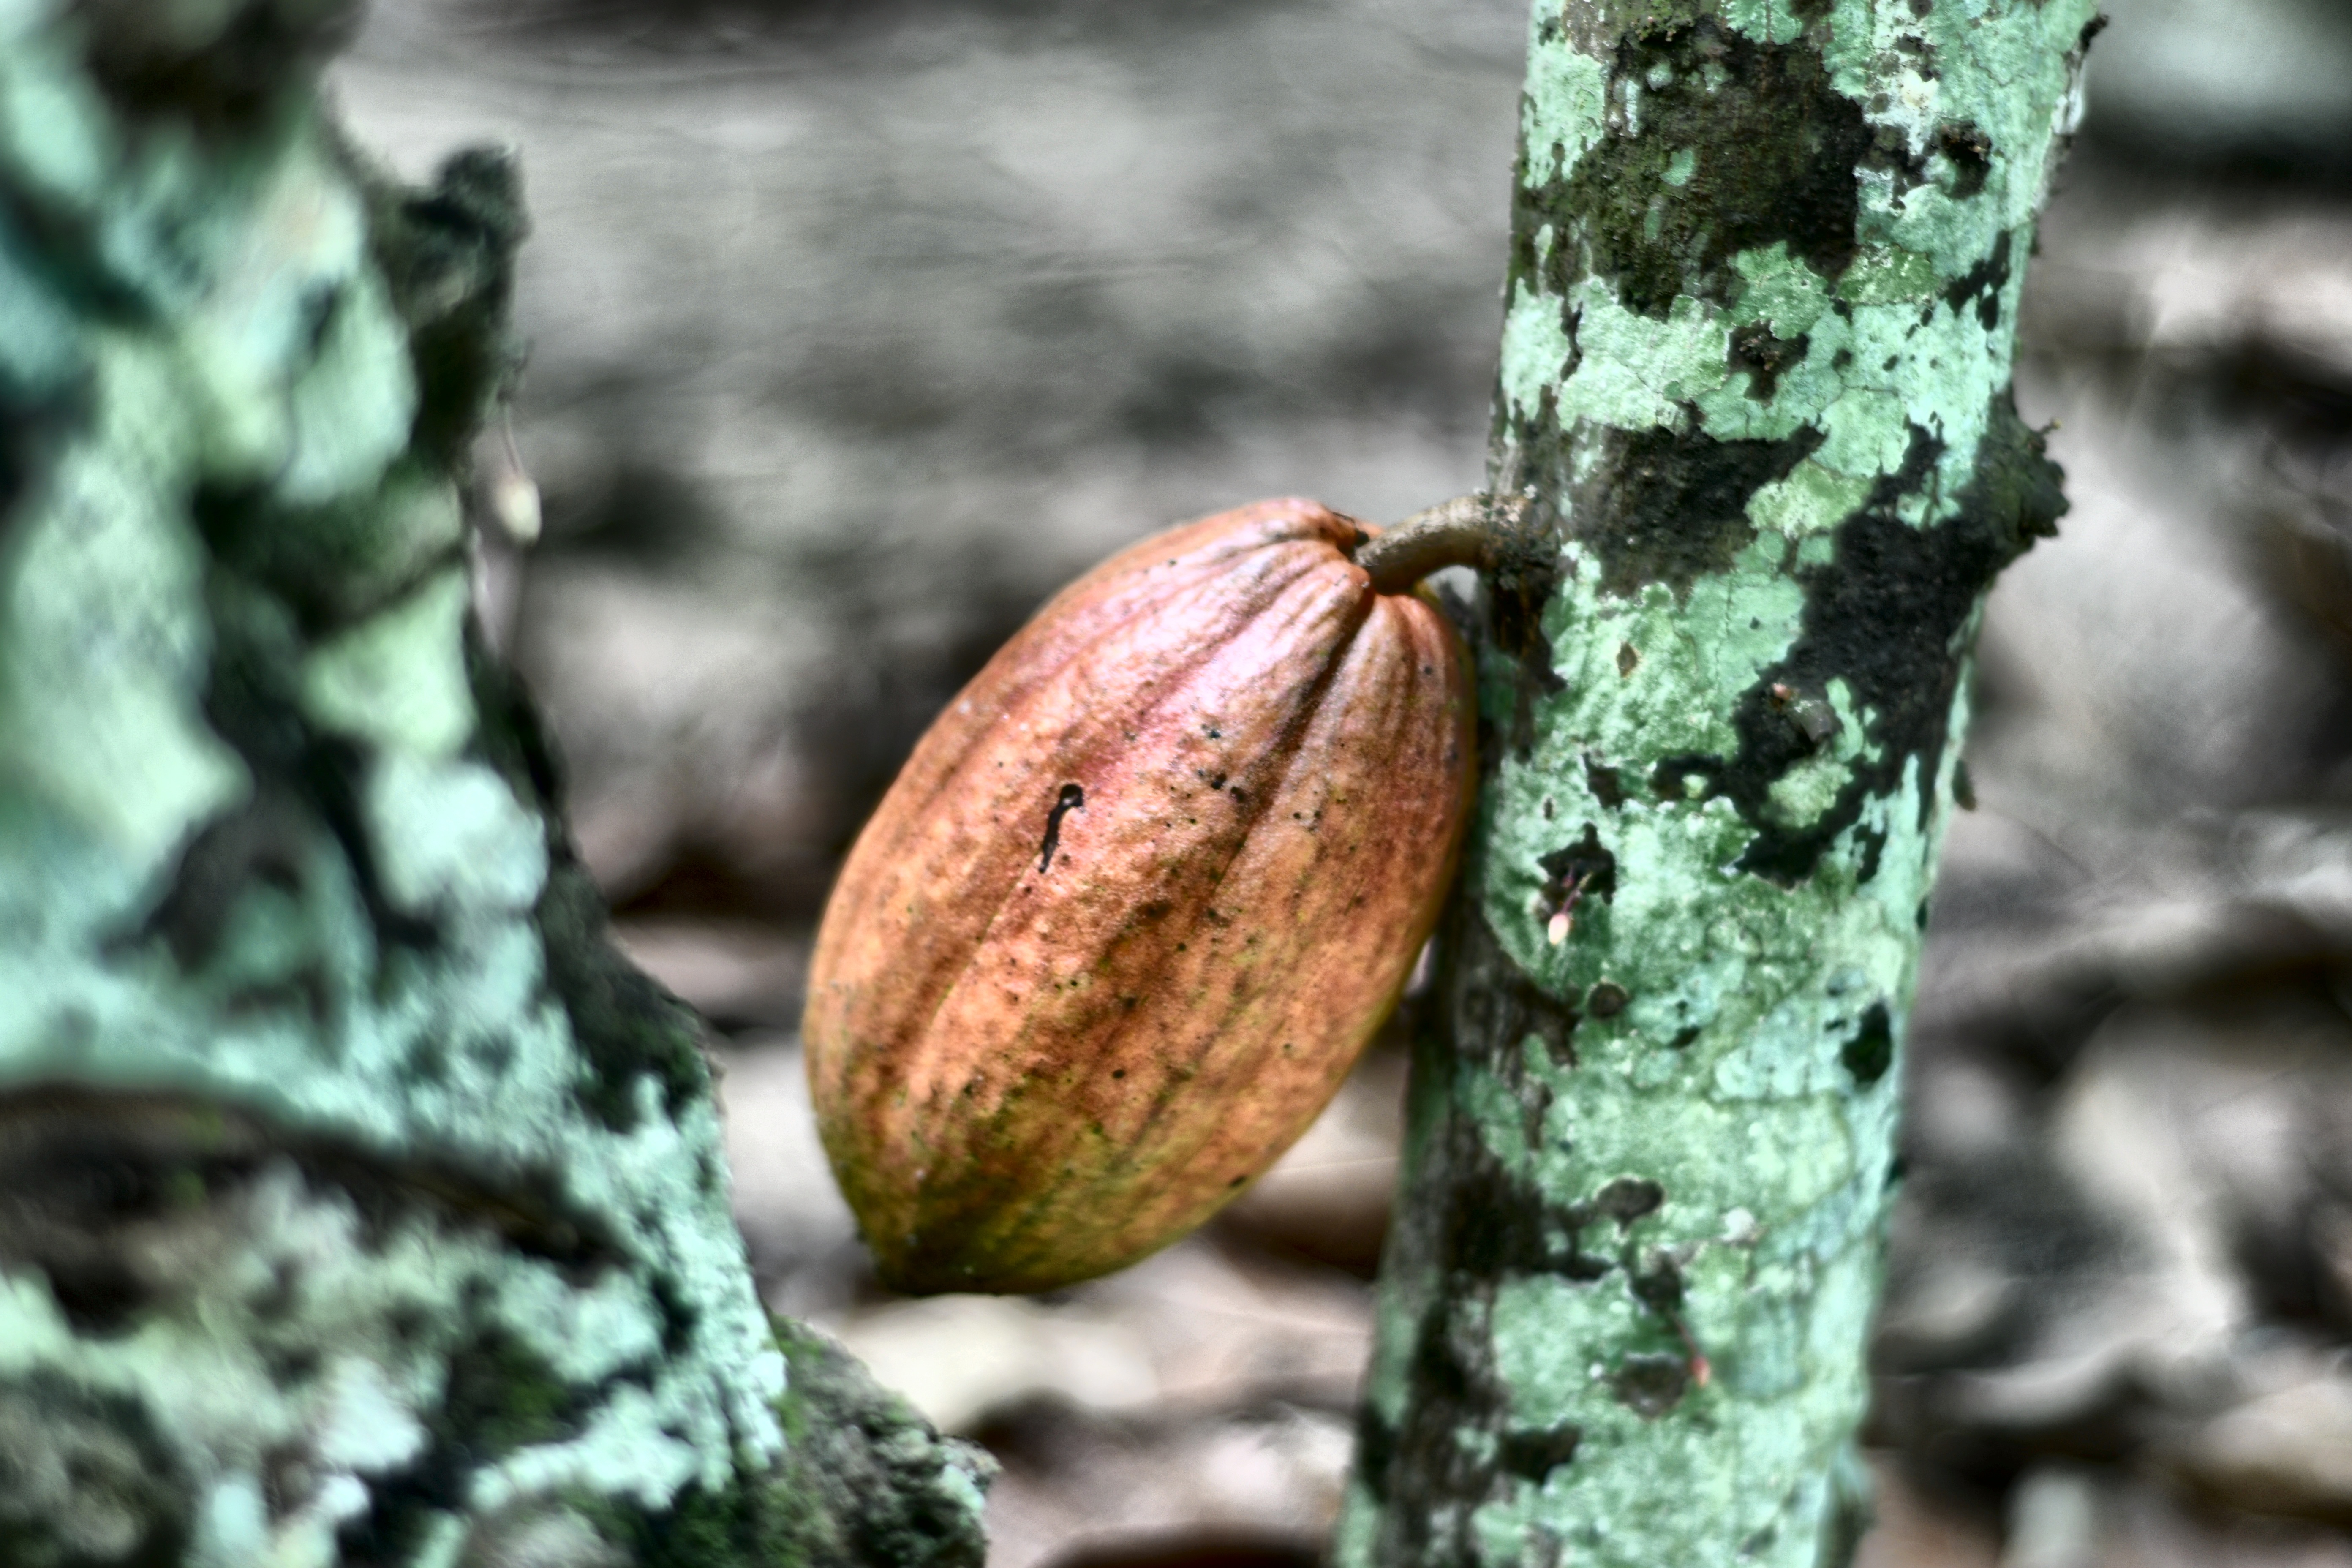
Maturity: mature
Variety: Amelonado